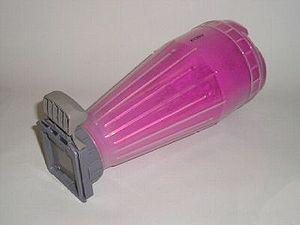
Le toner est une encre en poudre utilisée dans les imprimantes laser, les imprimantes LED et les photocopieurs pour imprimer du texte et des images sur du papier par électrophotographie. Cette poudre est constituée en majeure partie de particules ultrafines de matière plastique, de résine et de métaux ou métalloïdes.